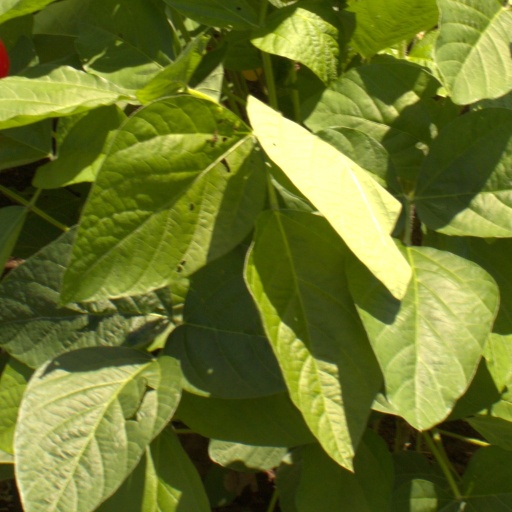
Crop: soybean